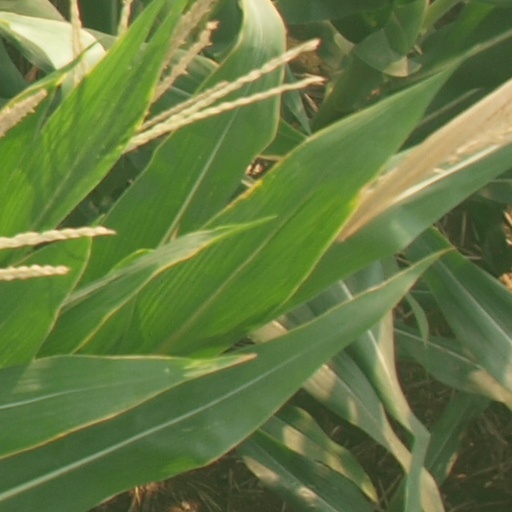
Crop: maize; corn